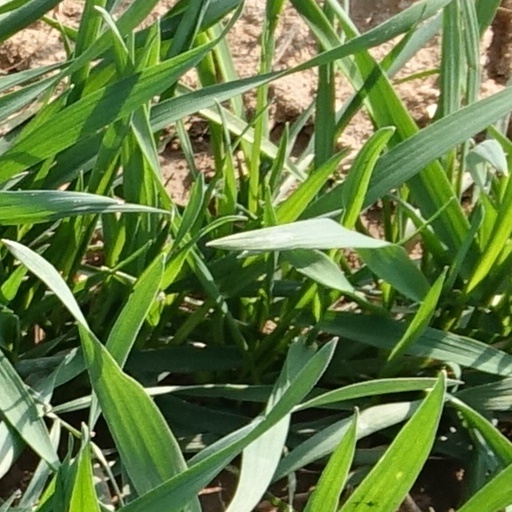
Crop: wheat